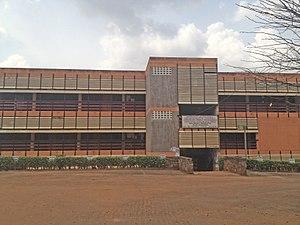
L'immeuble de la scolarité de la faculté des arts, langues et sciences humaines (FALSH) de l'Université de Yaoundé I au campus de Ngoa-Ekelle.
Le Cameroun, en forme longue la république du Cameroun, est un pays d'Afrique centrale, situé entre le Nigéria au nord-nord-ouest, le Tchad au nord-nord-est, la République centrafricaine à l'est, la république du Congo au sud-est, le Gabon au sud, la Guinée équatoriale au sud-ouest et le golfe de Guinée au sud-ouest. Les langues officielles sont le français et l'anglais pour un pays qui compte une multitude de langues locales.